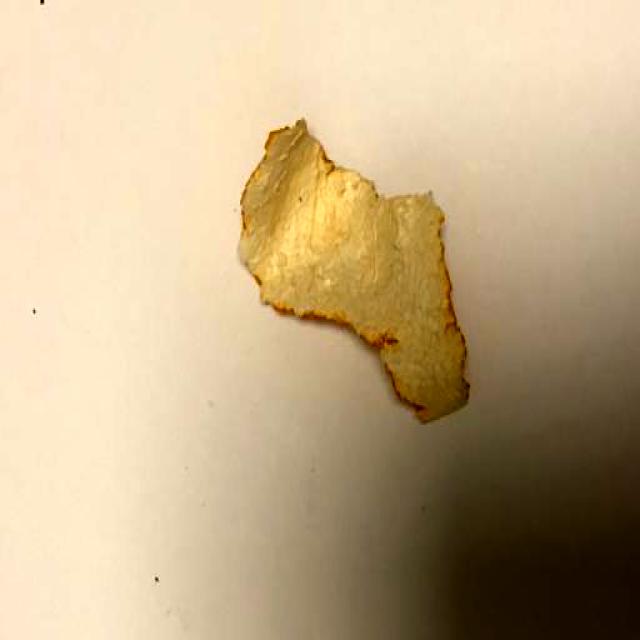
Label: Trash